Siobhan Reddy

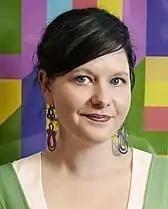

Siobhan Reddy (born 1979) is a South African-Australian video game executive. She is the studio director of Media Molecule, a video game development studio based in Guildford in the United Kingdom, most famous for their debut title "LittleBigPlanet".